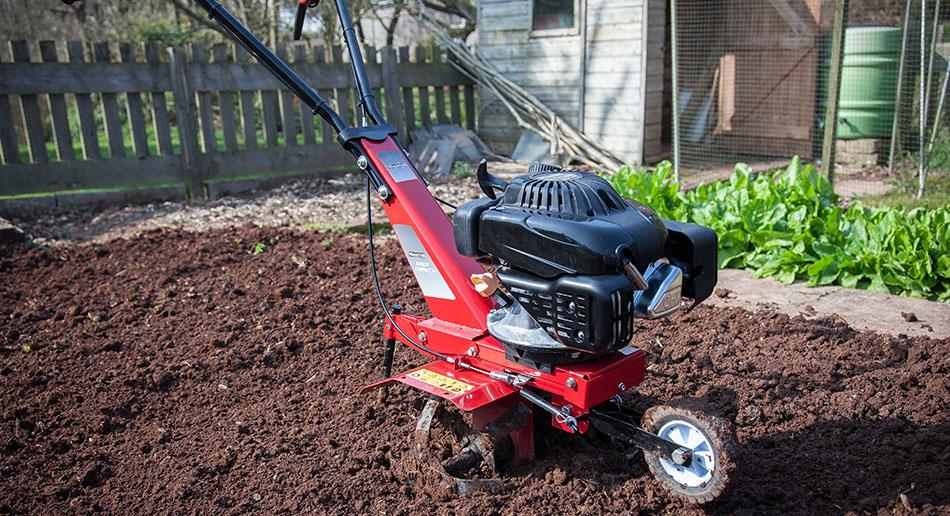
Mashine iliyo na rangi mchanganyiko  nyeusi na nyekundu ikiwa katika eneo la wazi mfano wa shamba, lililozungukwa na mimea iliyoota na kuchipua kwa rangi ya kijani kibichi kuashiria ni mashine itumikayo kwa ajili ya usaidizi wa shughuli za kilimo.